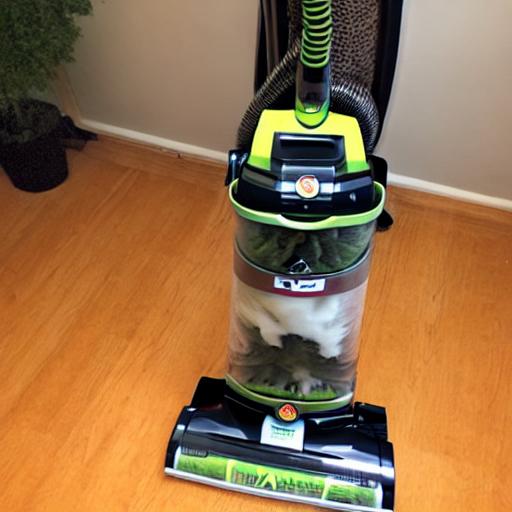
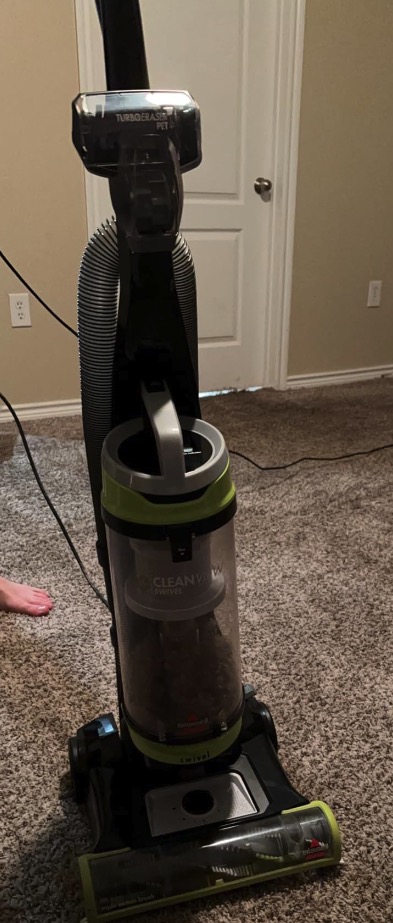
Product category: items_vacuum
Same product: no